Khatanga Gulf

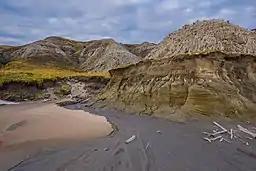
Map showing the location of the Khatanga Bay.

The Khatanga Gulf or Khatanga Bay is a large tidal estuary in the Laptev Sea. It is relatively narrow, its length being with a maximum width of .